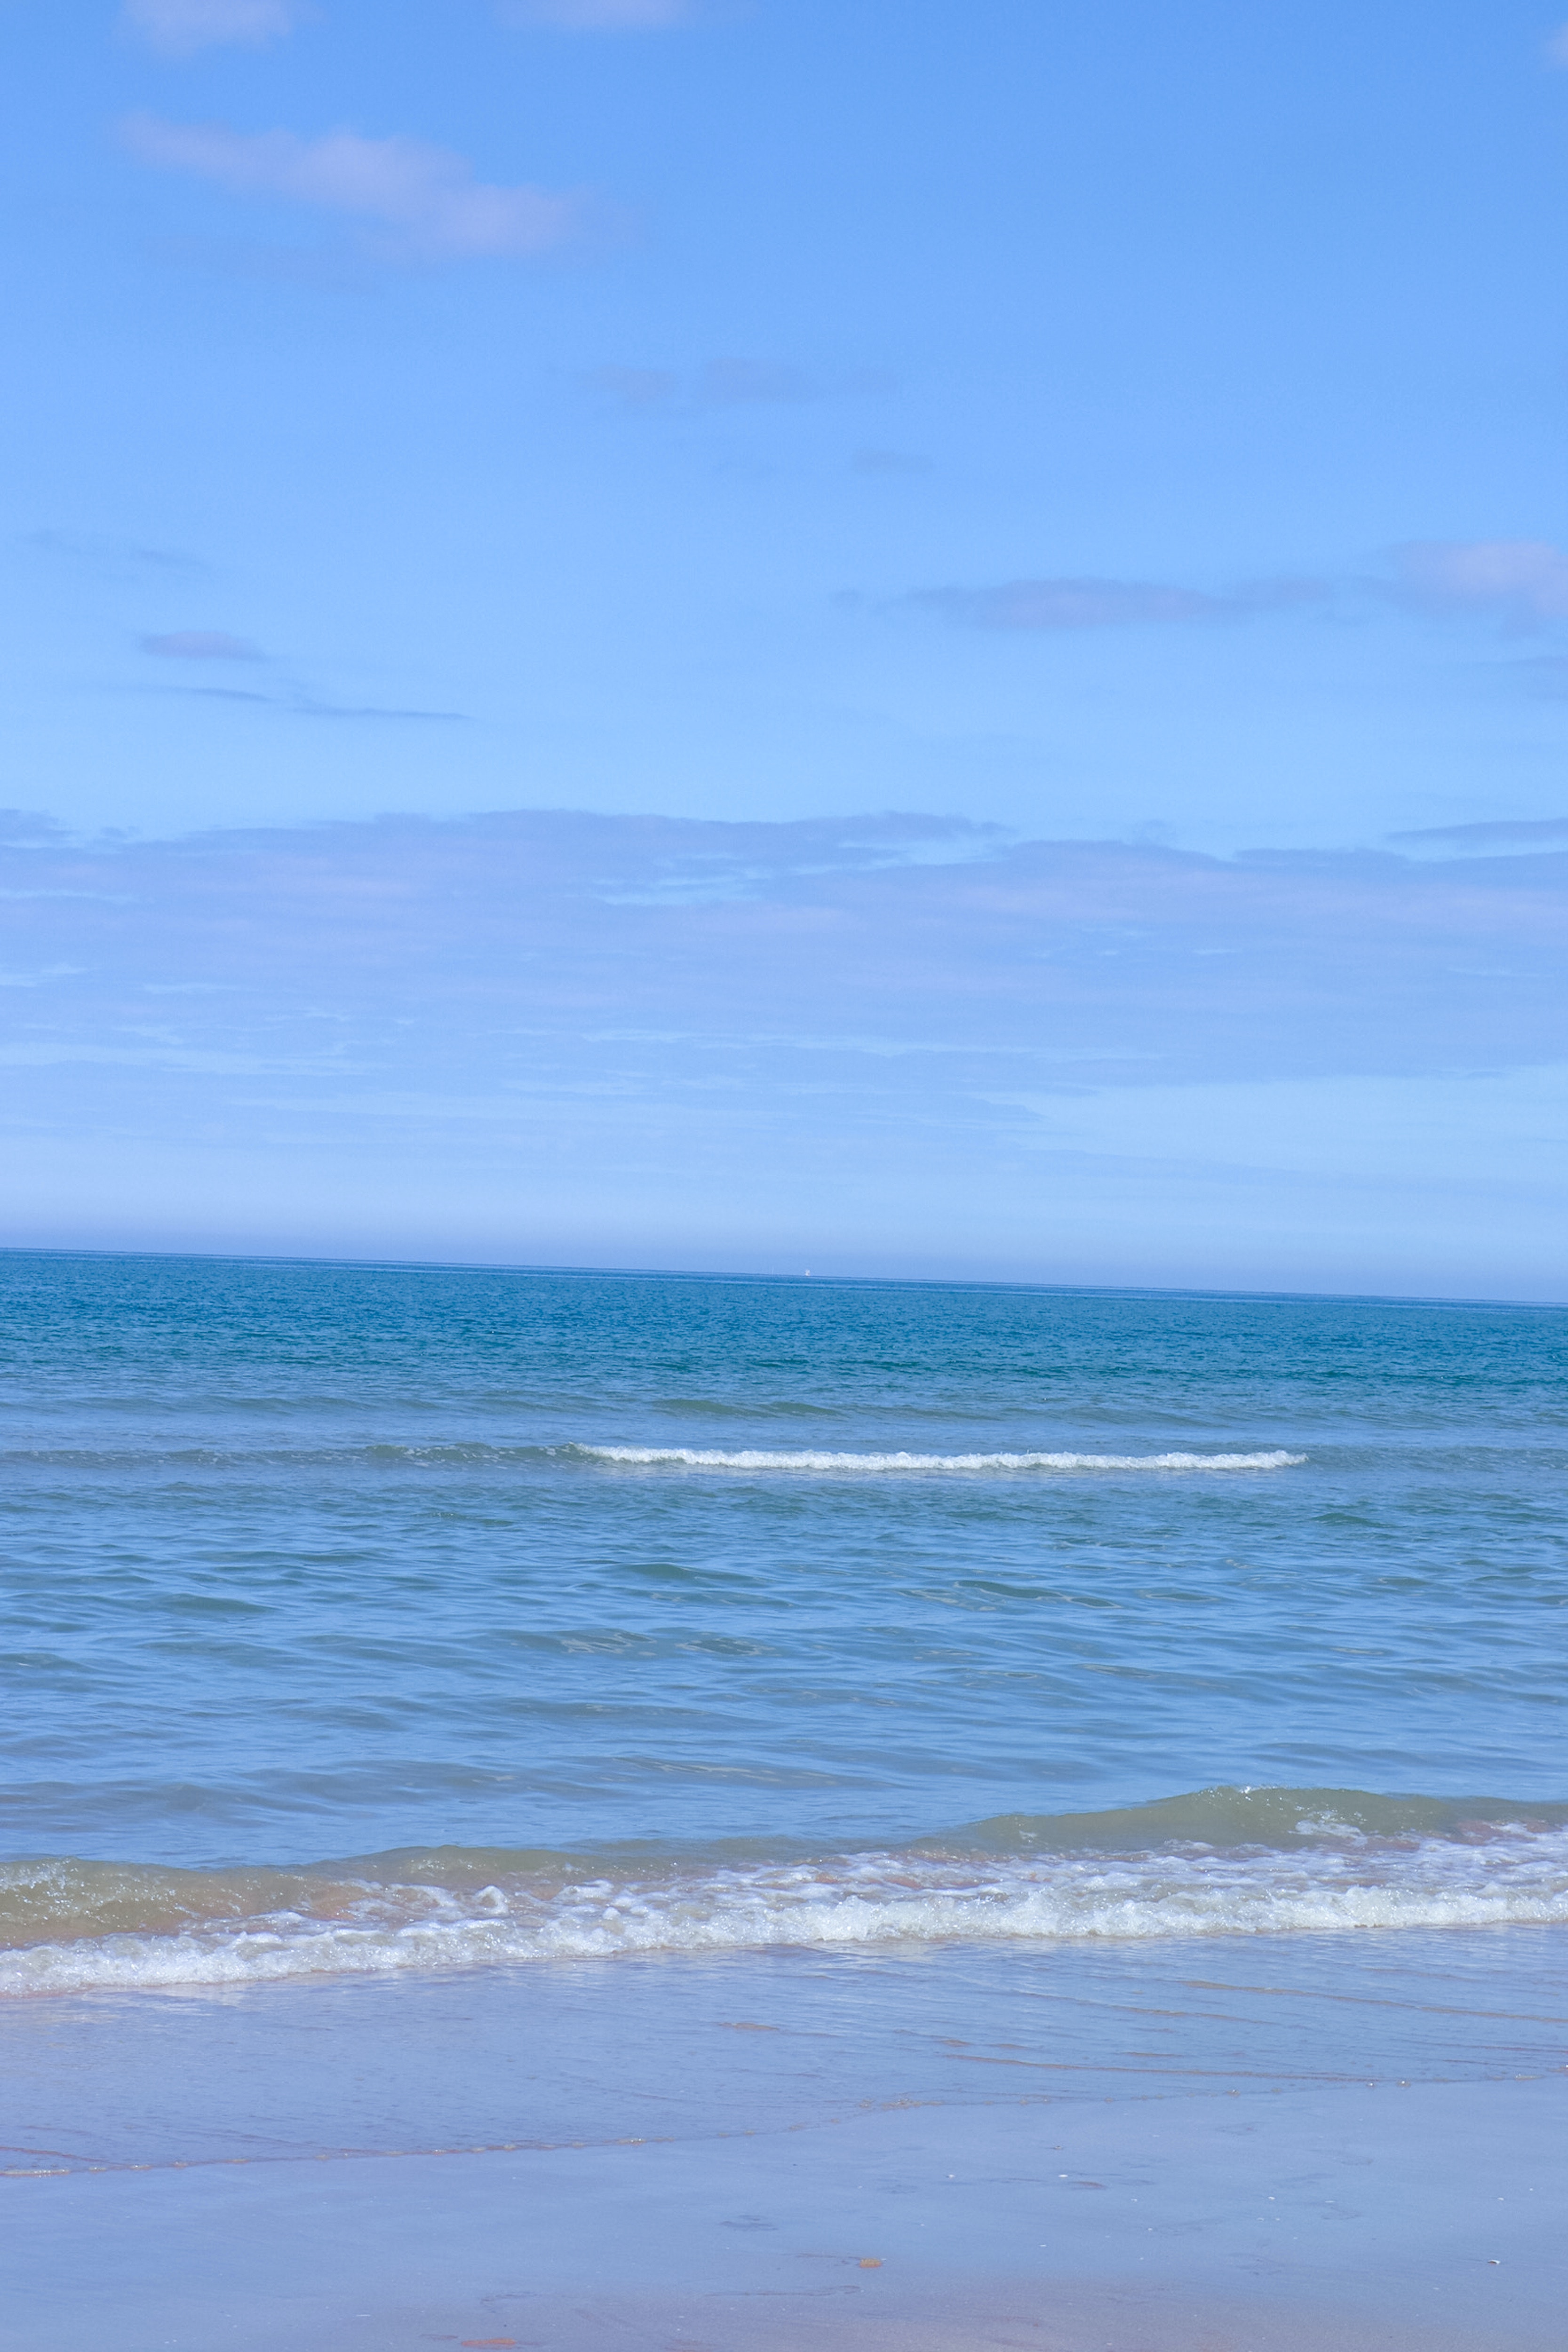
natural, water, cloud, sky, fluid, liquid, beach, horizon, wind wave, electric blue, wind, wave, ocean, sound, landscape, evening, shoal, cumulus, rectangle, tide